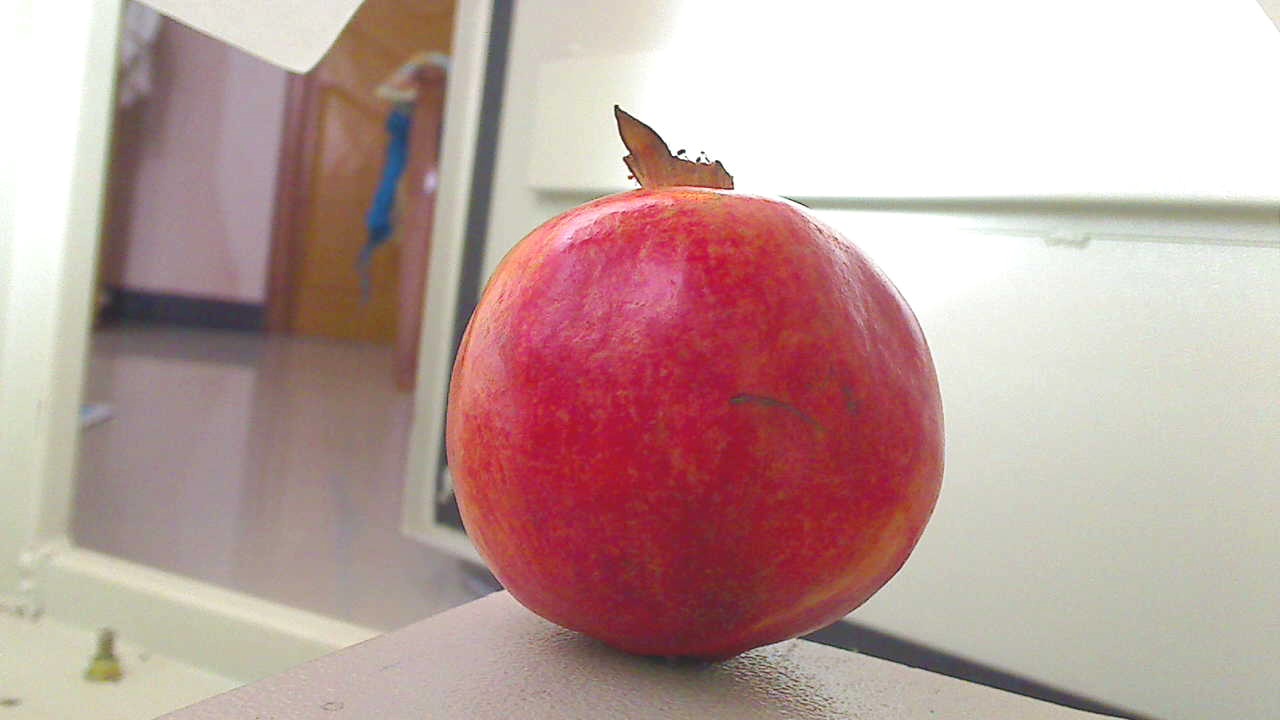
Grade: grade-3
Quality: quality-4